Simón de León Leal

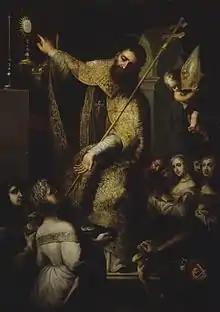
"Triumph of Saint Norbert", The Hermitage Museum

Simón de León Leal (1610–1687) was a Spanish painter of the Baroque period. He was born in Madrid to Diego de León Leal (originally from the Principality of Catalonia) and Juana de Durán (according to Palomino). He was a pupil of Pedro de Las Cuevas. He was known for both portraits and history paintings.